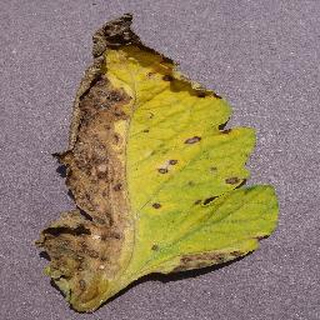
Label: tomato_septoria_leaf_spot